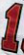
Number: 1